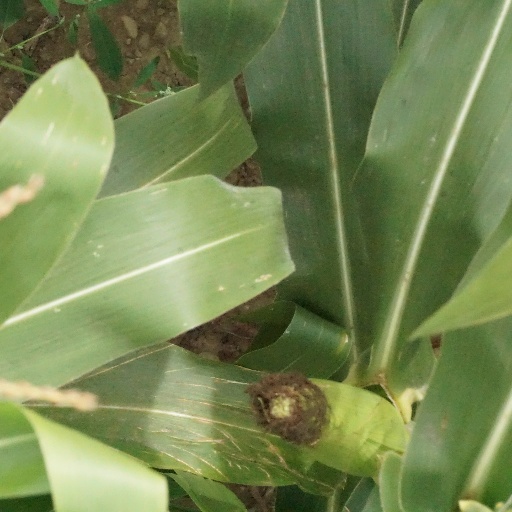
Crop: maize; corn